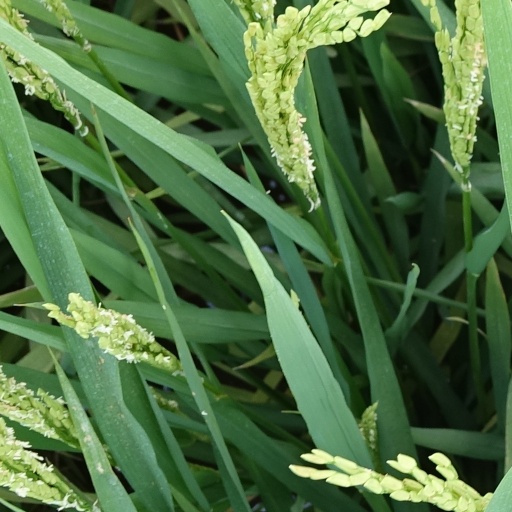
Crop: rice